Eradication of malaria

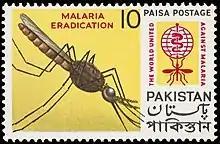
1962 Pakistani postage stamp promoting malaria eradication program

While some experts argue that international organizations should distribute ITNs and LLINs to people for free to maximize coverage (since such a policy would reduce price barriers), others insist that cost-sharing between the international organization and recipients would lead to greater use of the net (arguing that people will value a good more if they pay for it). Additionally, proponents of cost-sharing argue that such a policy ensures that nets are efficiently allocated to the people who most need them (or are most vulnerable to infection). Through a "selection effect", they argue, the people who most need the bed nets will choose to purchase them, while those less in need will opt out.